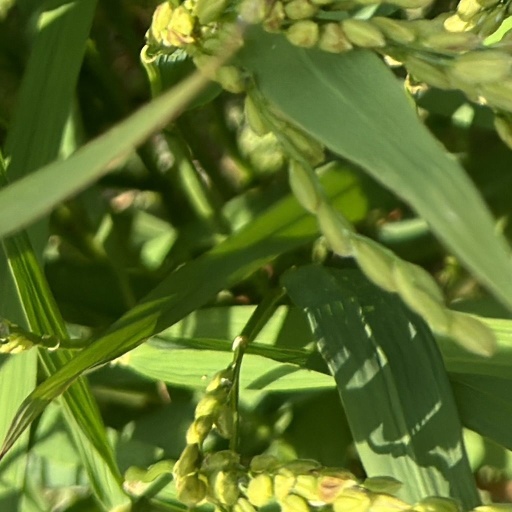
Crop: rice